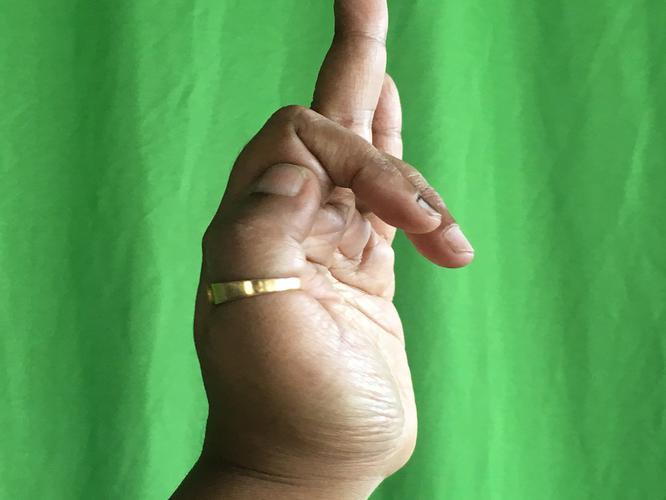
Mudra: Shukatundam
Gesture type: single_hand